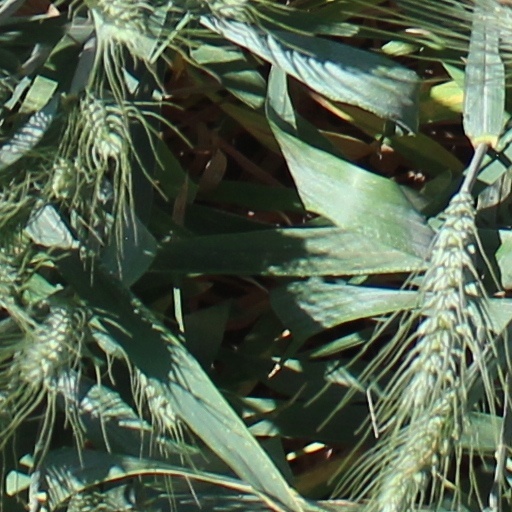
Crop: wheat